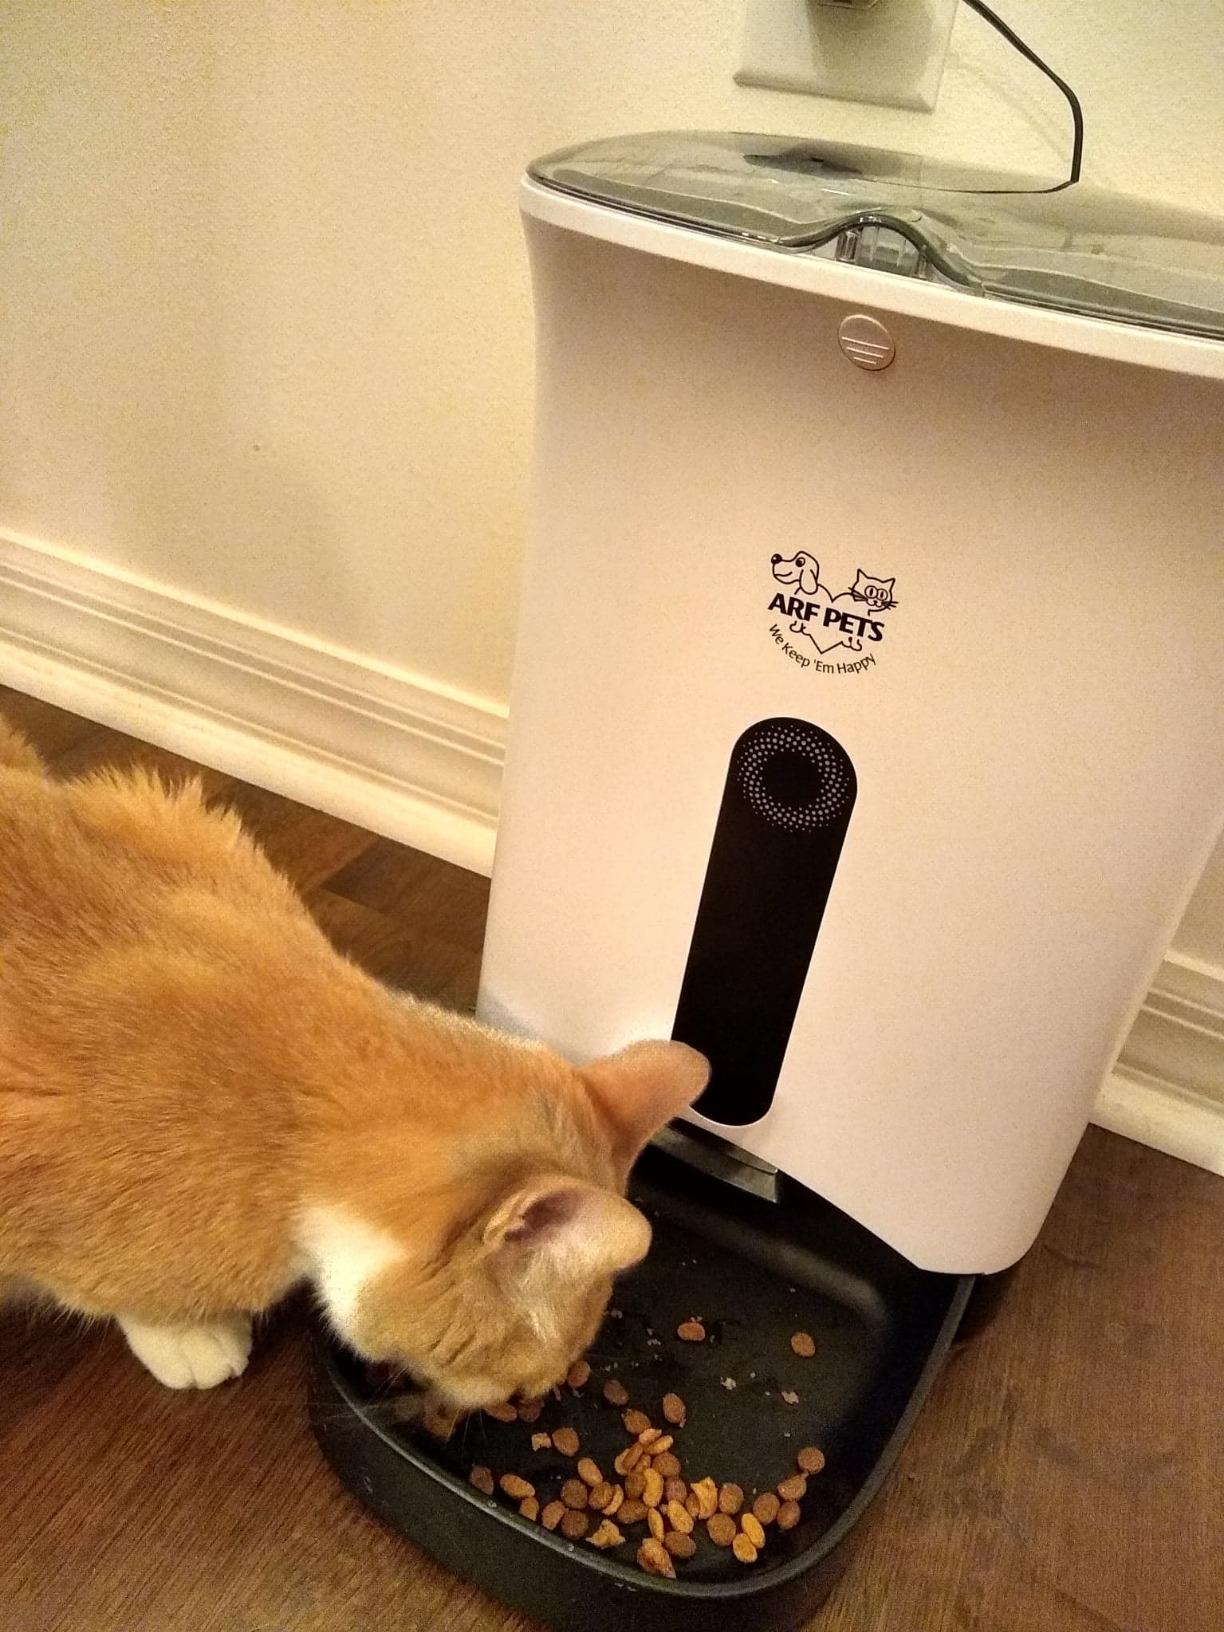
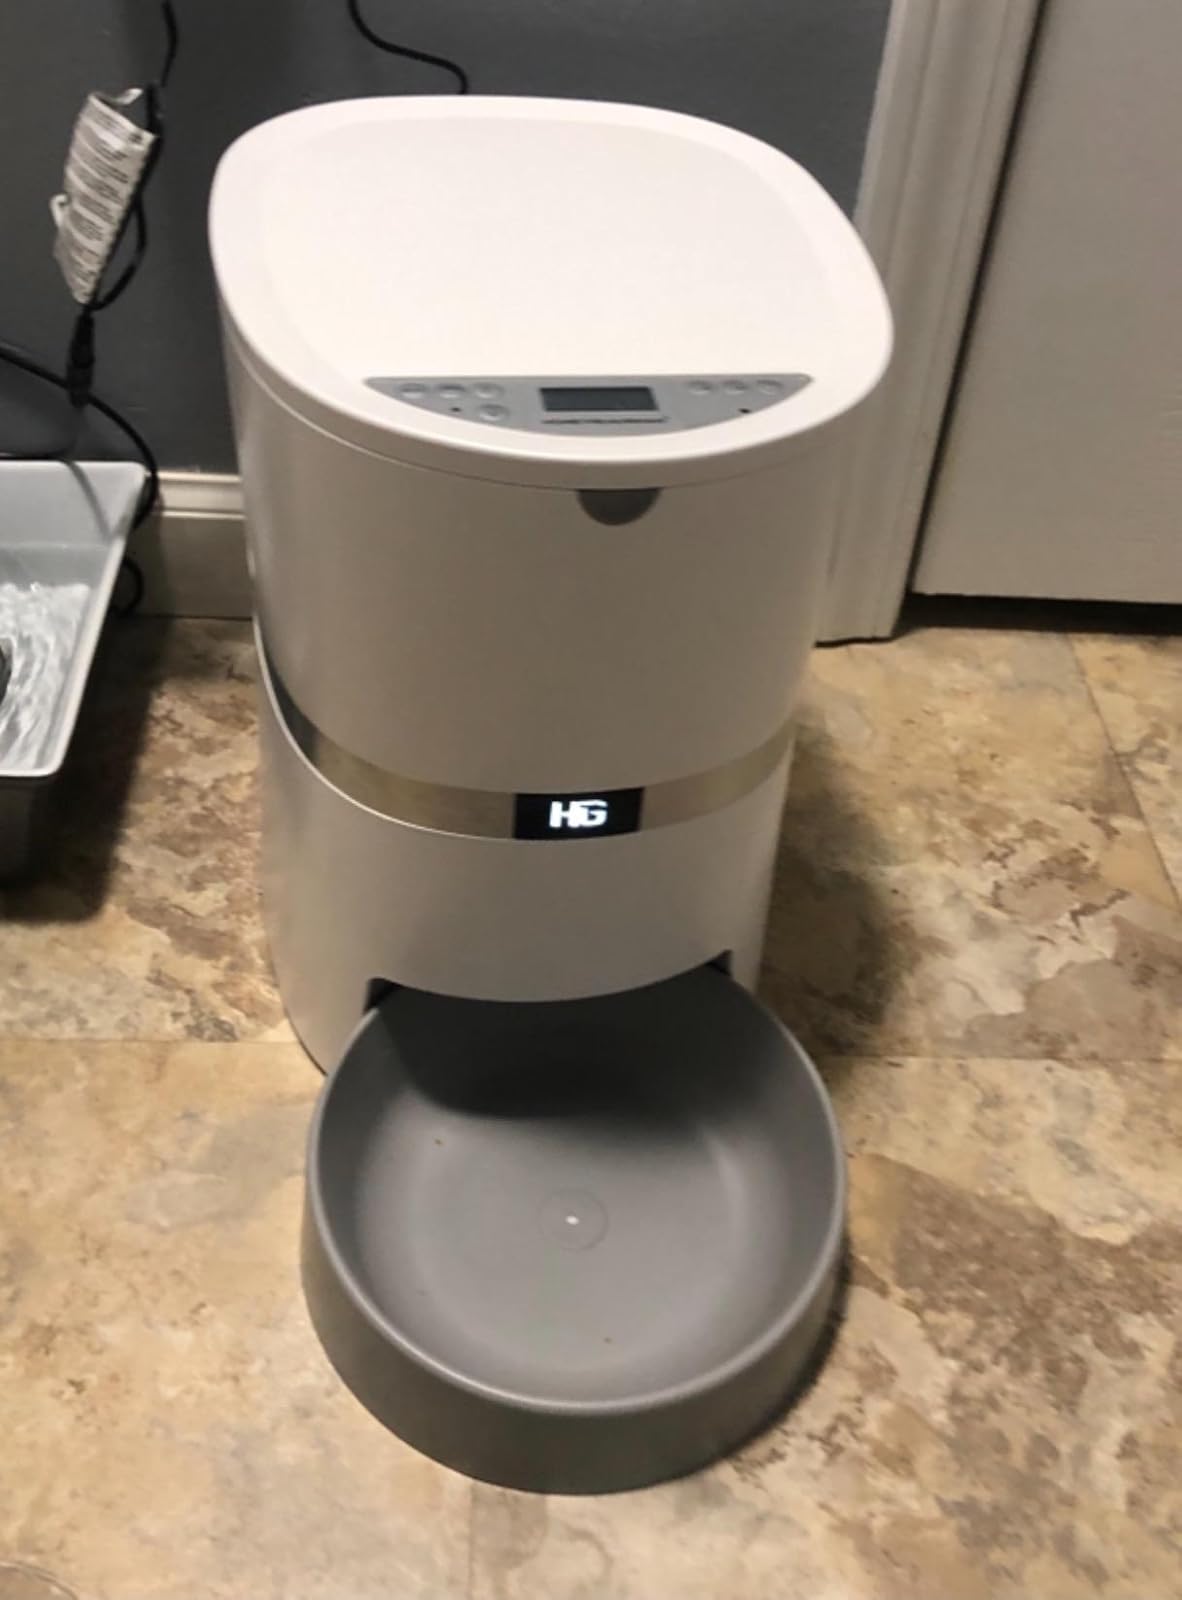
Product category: items_feeder
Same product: no